Empress Mine Township, Zimbabwe

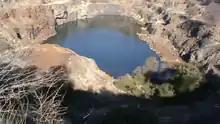
Empress Mine Opencast August 18, 2014

The first houses at Empress Mine Township were built in 1968 when Empress Nickel Mine was established, twelve years after Rio Tinto Southern Rhodesia Limited was initially incorporated on August 29, 1956 to develop and mine the Empress Nickel deposit. RioZim as it is called now, was the first mining operation Rio Tinto set up outside Europe.